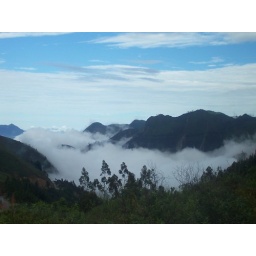
My home in the clouds